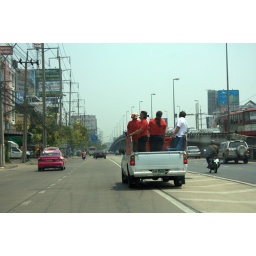
Red shirt protestors demonstrating from the back up a pick up truck in Nonthaburi